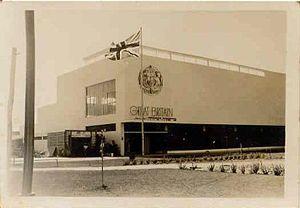
La Foire du Levant est une foire commerciale internationale qui s'est tenue à Tel Aviv dans les années 1930. C'est aussi le surnom de l'endroit où a eu lieu la foire.